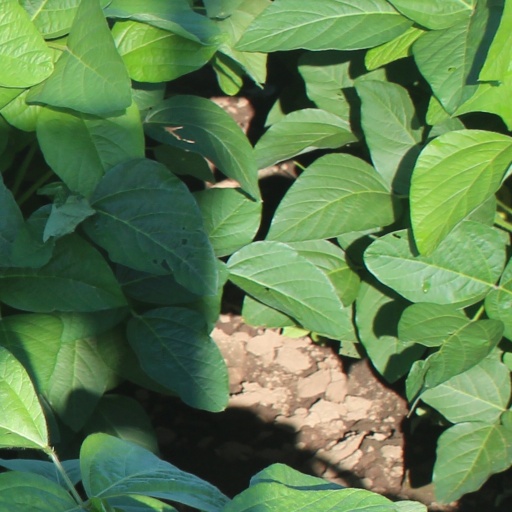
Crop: soybean